Preparing for a Fancy Dress Ball

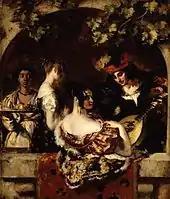
Man with a lute serenades two women while a black servant brings food

The sisters are depicted in three-quarter length portrait; Charlotte, the eldest, stands and helps Mary, who is seated, to decorate her hair with a ribbon and a rose. Their arrangement is similar to the positioning of the central female figures of Etty's "The Lute Player", painted around the same time, and Farr views "Preparing for a Fancy Dress Ball" as a direct continuation of the theme of that work. ("The Lute Player" was exhibited at the British Institution in early 1835 alongside Turner's "The Burning of the Houses of Lords and Commons", and was somewhat overshadowed by it. "The Spectator" commented that in comparison to the vibrant colours of the Turner, "The Lute Player" looked "as if mud had been the vehicle of the pigment".)